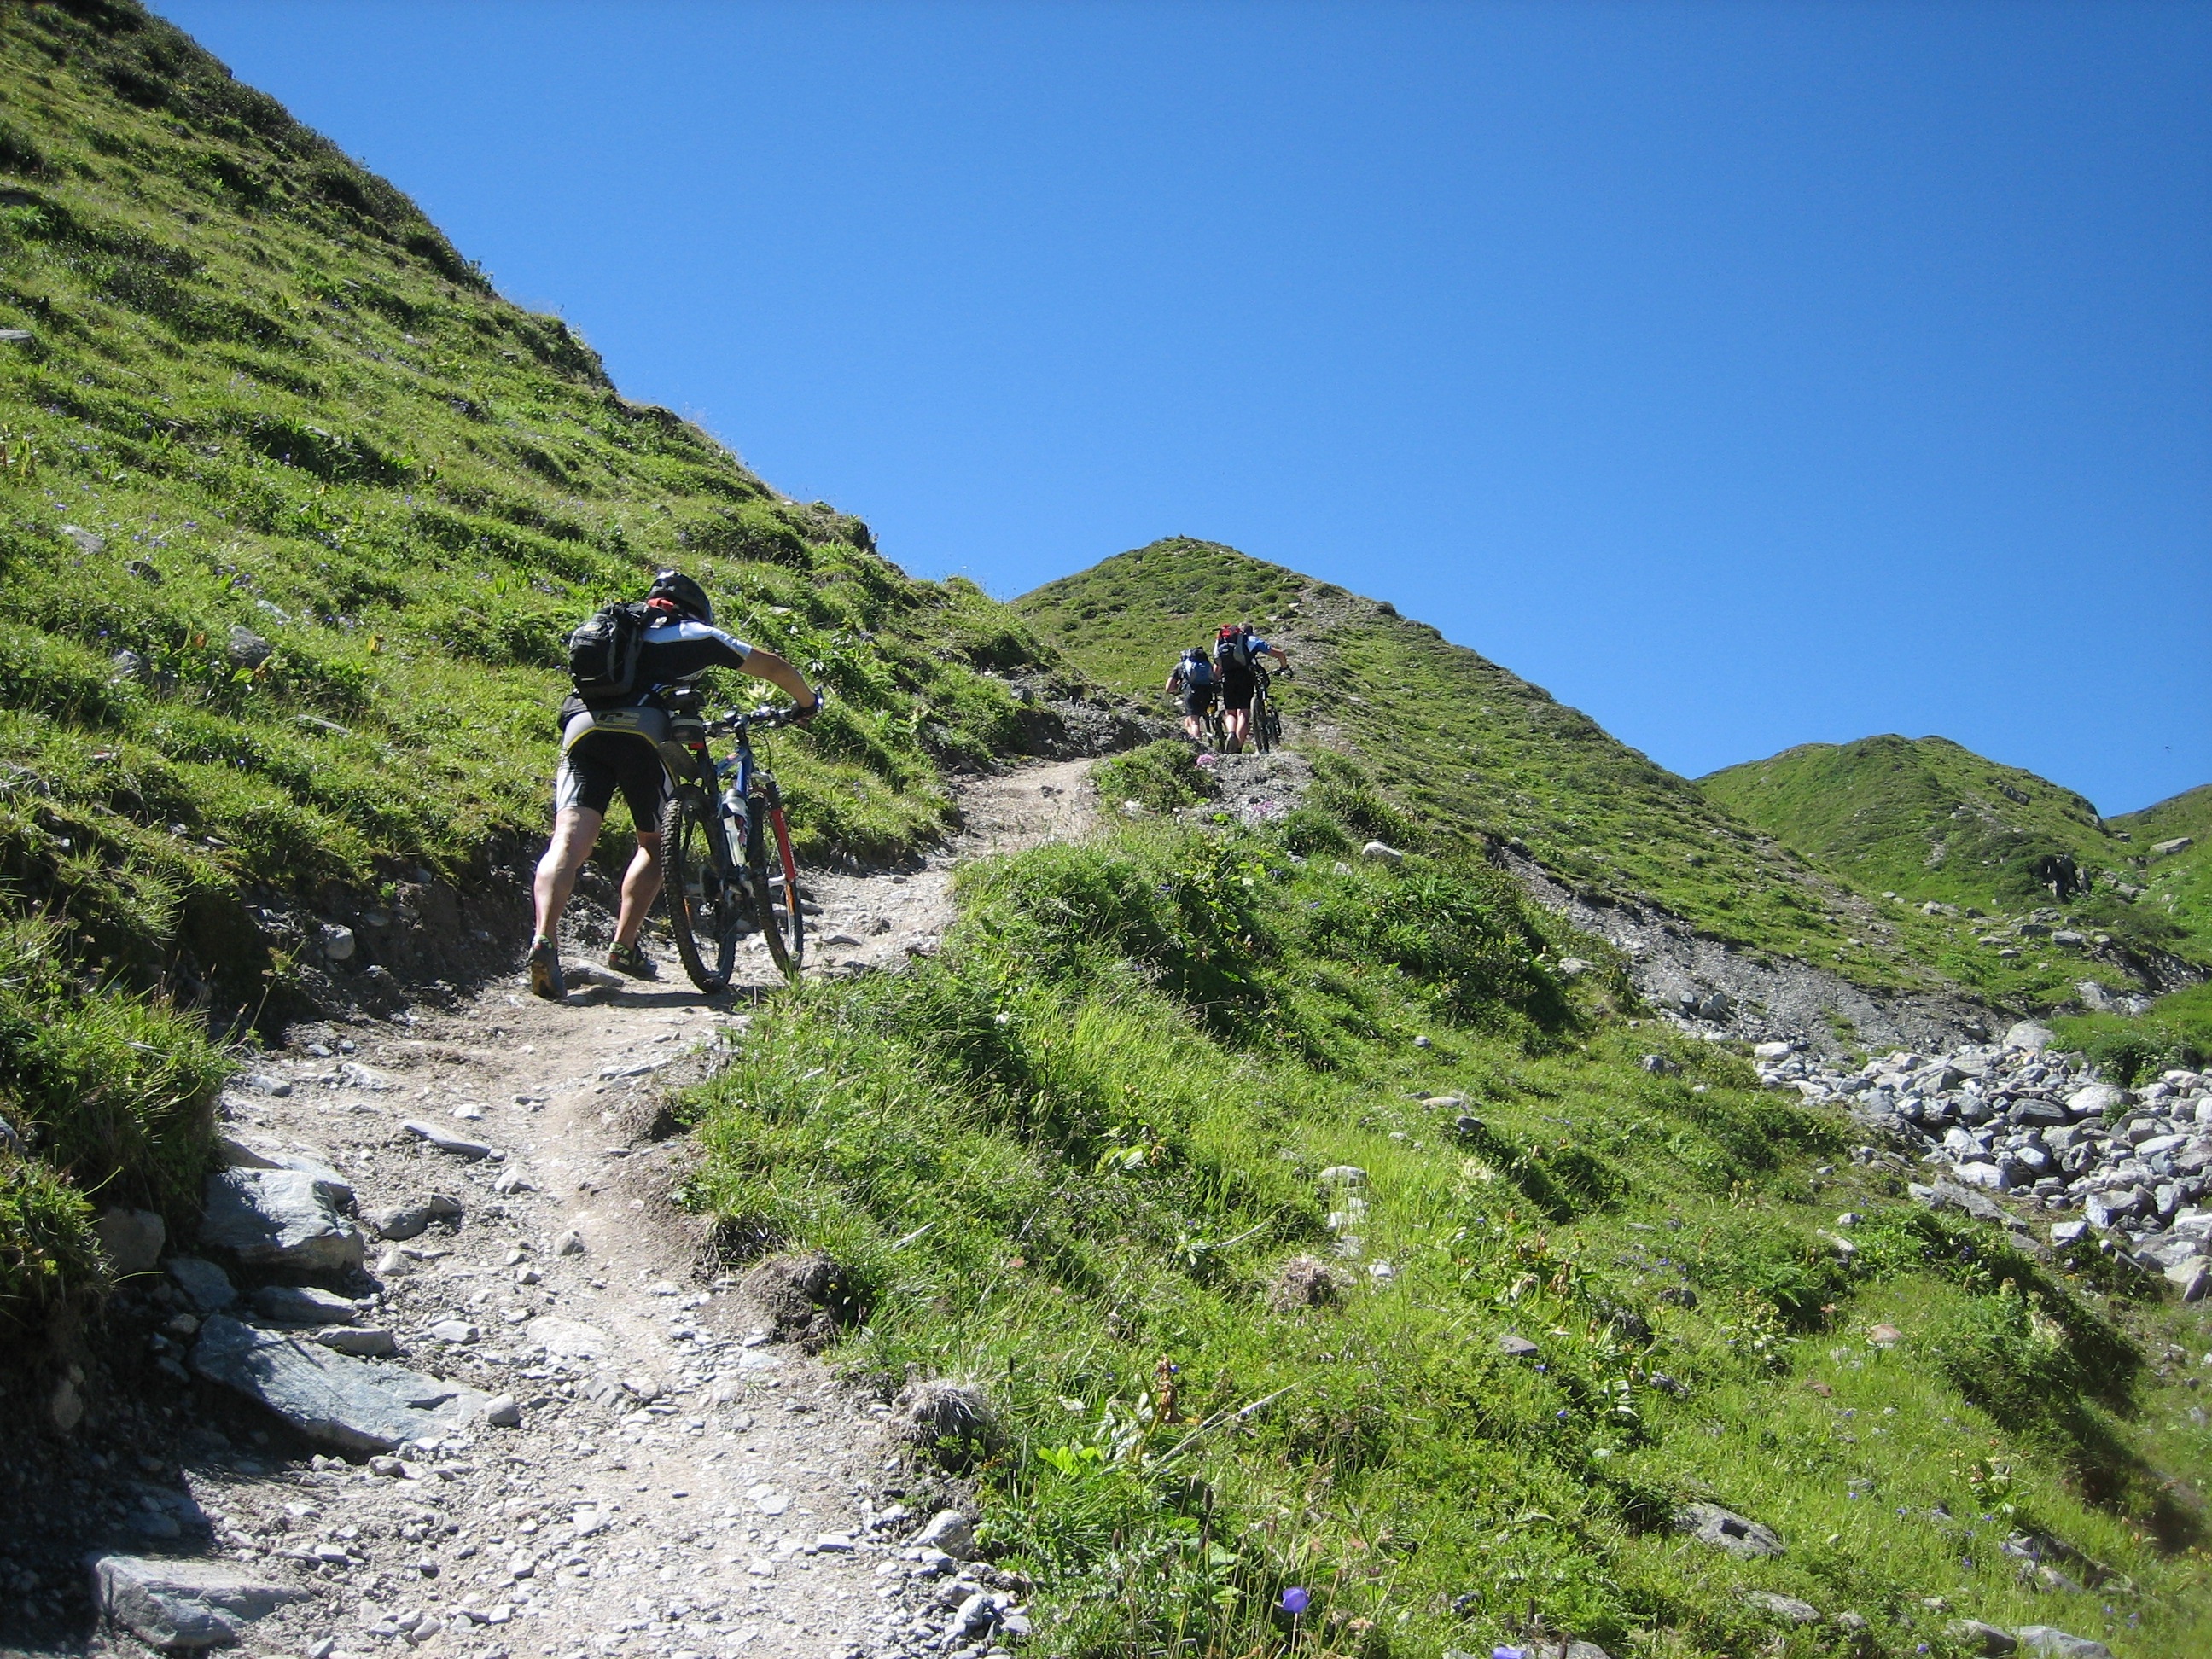
walking, mountain, hiking, trail, sport, hill, adventure, bike, valley, mountain range, extreme sport, terrain, ridge, mountain bike, cycling, sports, alps, backpacking, plateau, fell, mountain biking, mountain pass, transalp, mountainous landforms, cycle sport